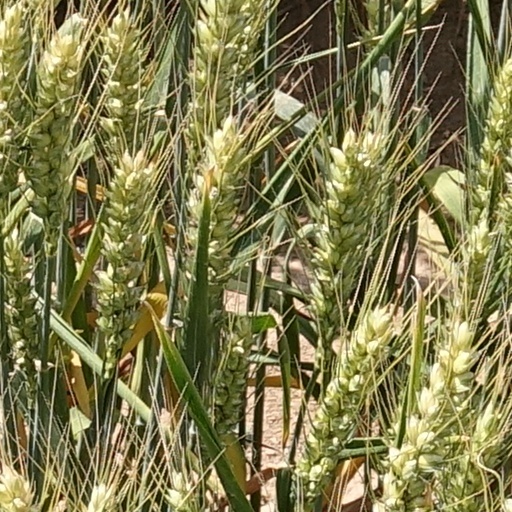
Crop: wheat